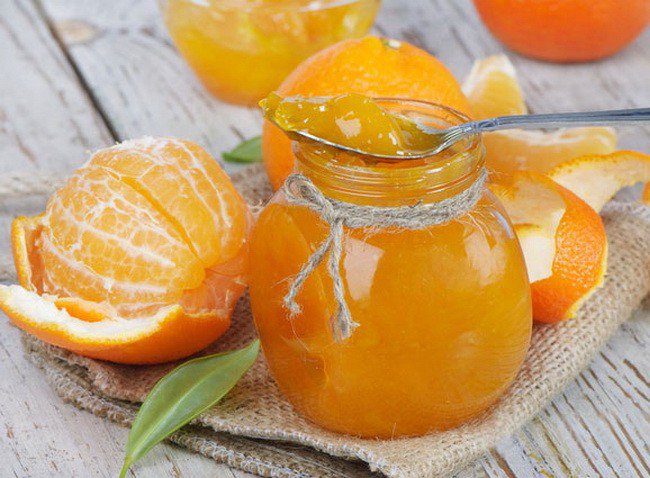
Label: Orange